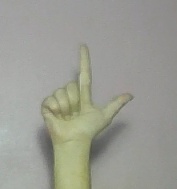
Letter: laam